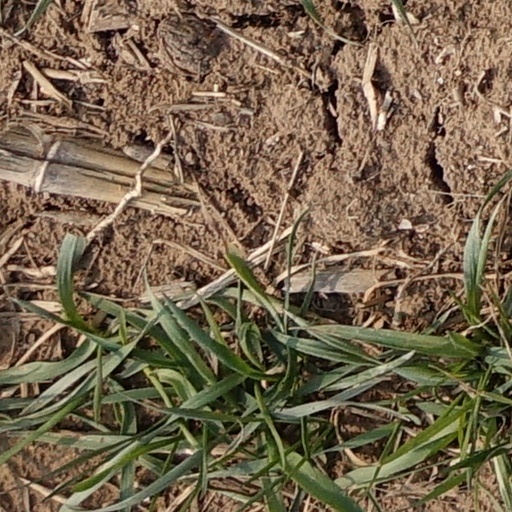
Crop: wheat